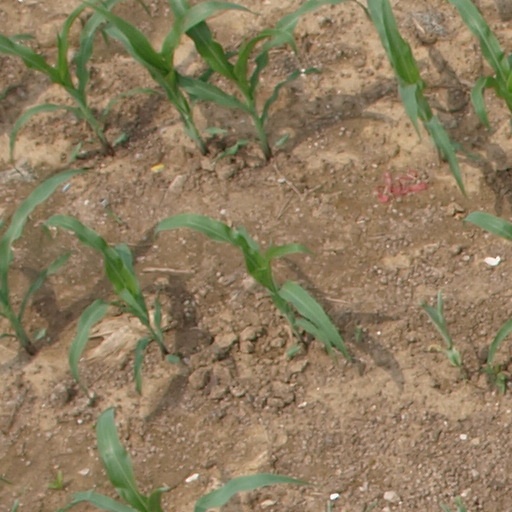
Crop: maize; corn